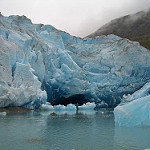
Scene: Outdoor